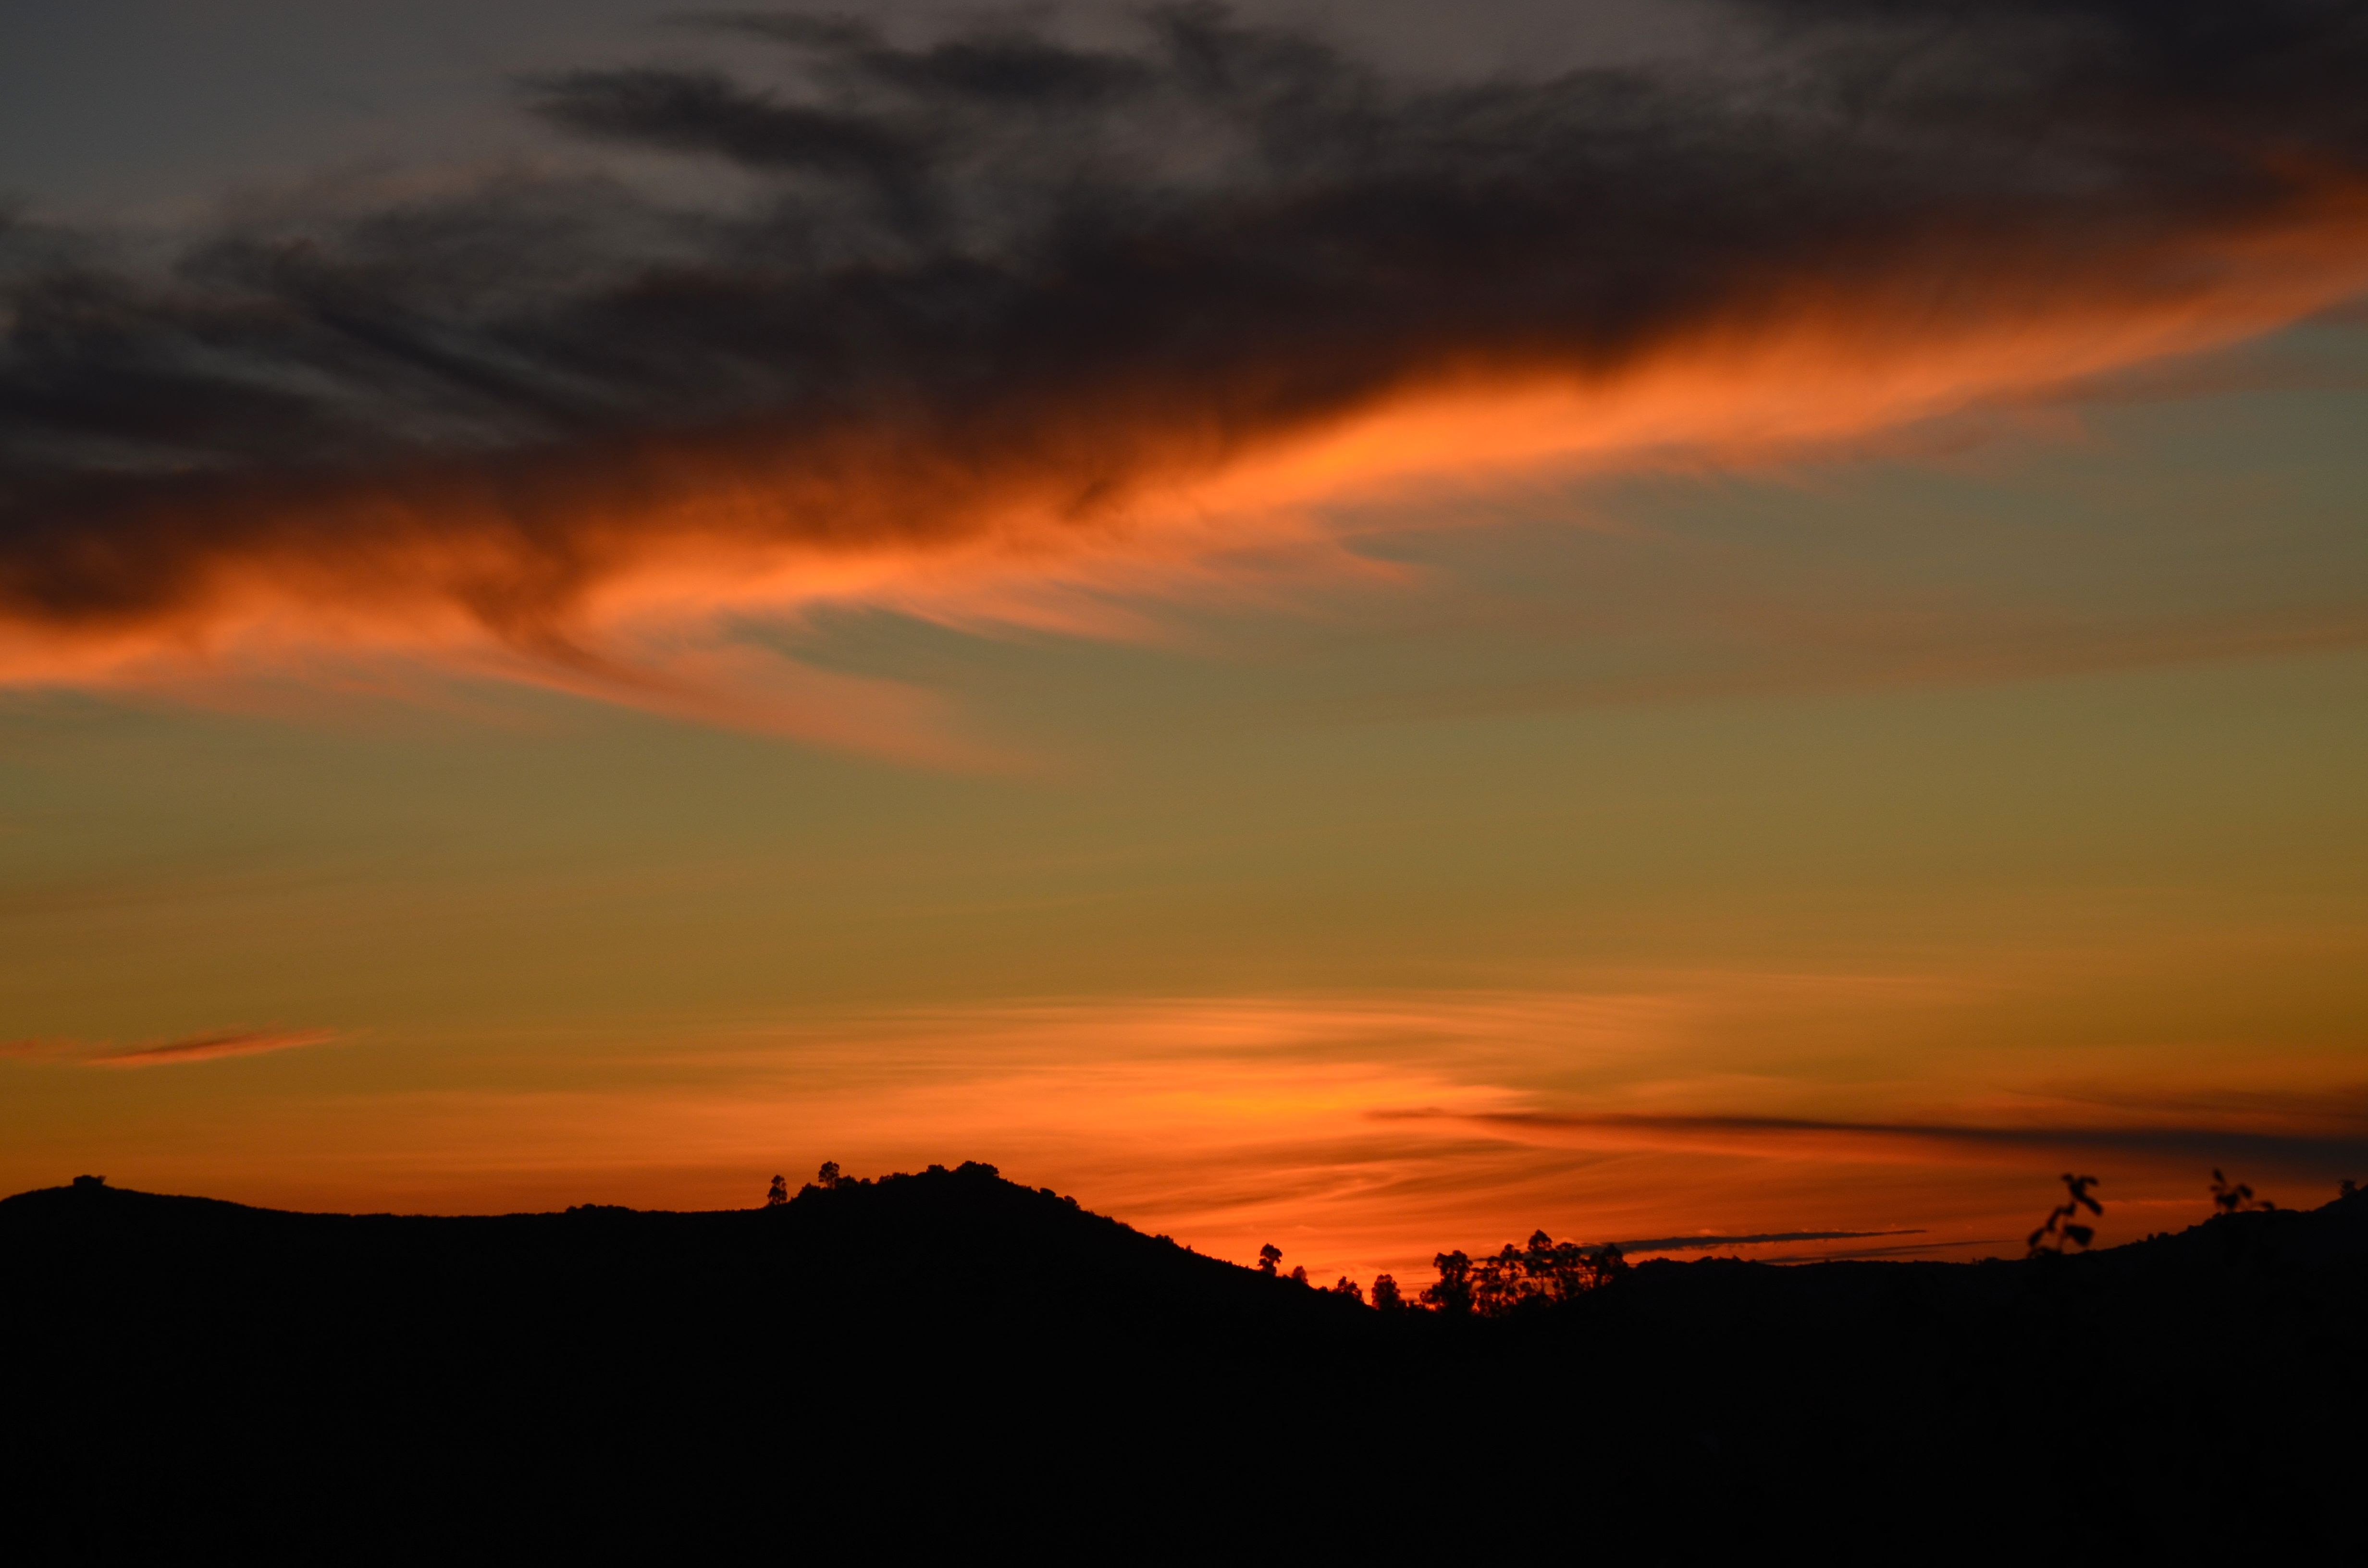
landscape, horizon, cloud, sky, sun, sunrise, sunset, sunlight, morning, dawn, atmosphere, dusk, evening, spain, galicia, pontevedra, paisajes, espana, gphoto, cotobade, valongo, afterglow, red sky at morning